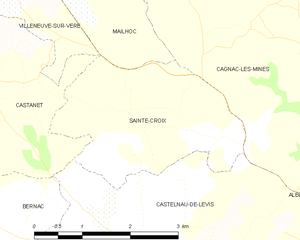
Carte des communes françaises Sainte-Croix